Alfred Arthur Greenwood Hales

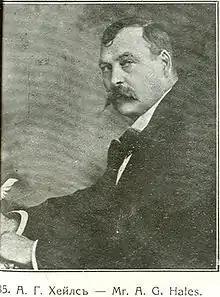

Alfred Arthur Greenwood Hales (21 July 1860 – 29 December 1936) was an Australian novelist and war correspondent.